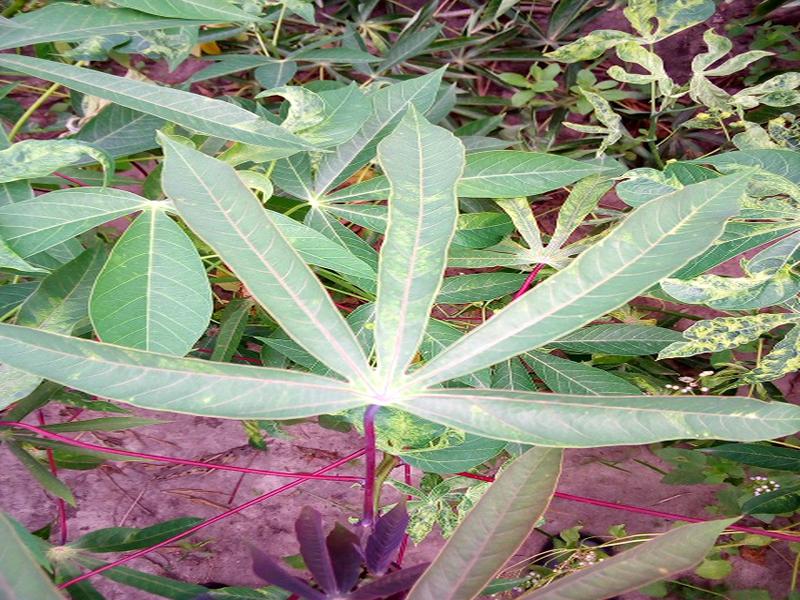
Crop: cassava
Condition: mosaic_disease